Beefwood Parish, New South Wales

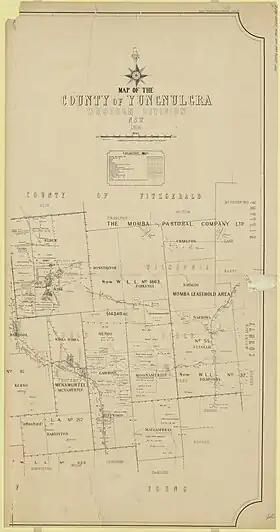
Parish map, 1914

Beefwood Parish, New South Wales is a remote rural locality and civil parish of Yungnulgra County in far North West New South Wales.